Carrara

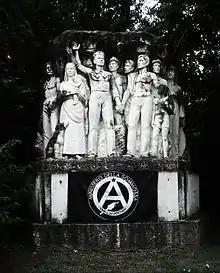
The Alberto Meschi monument in Carrara.

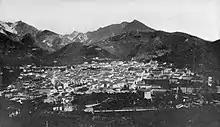
Carrara in 1911

At the end of the 19th century Carrara became the cradle of anarchism in Italy, in particular among the quarry workers. The quarry workers, including the stone carvers, had radical beliefs that set them apart from others. Ideas from outside the city began to influence the Carrarese. Anarchism and general radicalism became part of the heritage of the stone carvers. According to a "The New York Times" article of 1894 many violent revolutionists who had been expelled from Belgium and Switzerland went to Carrara in 1885 and founded the first anarchist group in Italy. Carrara has remained a continuous 'hotbed' of anarchism in Italy, with several organizations located in the city. The Anarchist marble workers were also the driving force behind organising labour in the quarries and in the carving sheds. They were also the main protagonists of the Lunigiana revolt in January 1894.